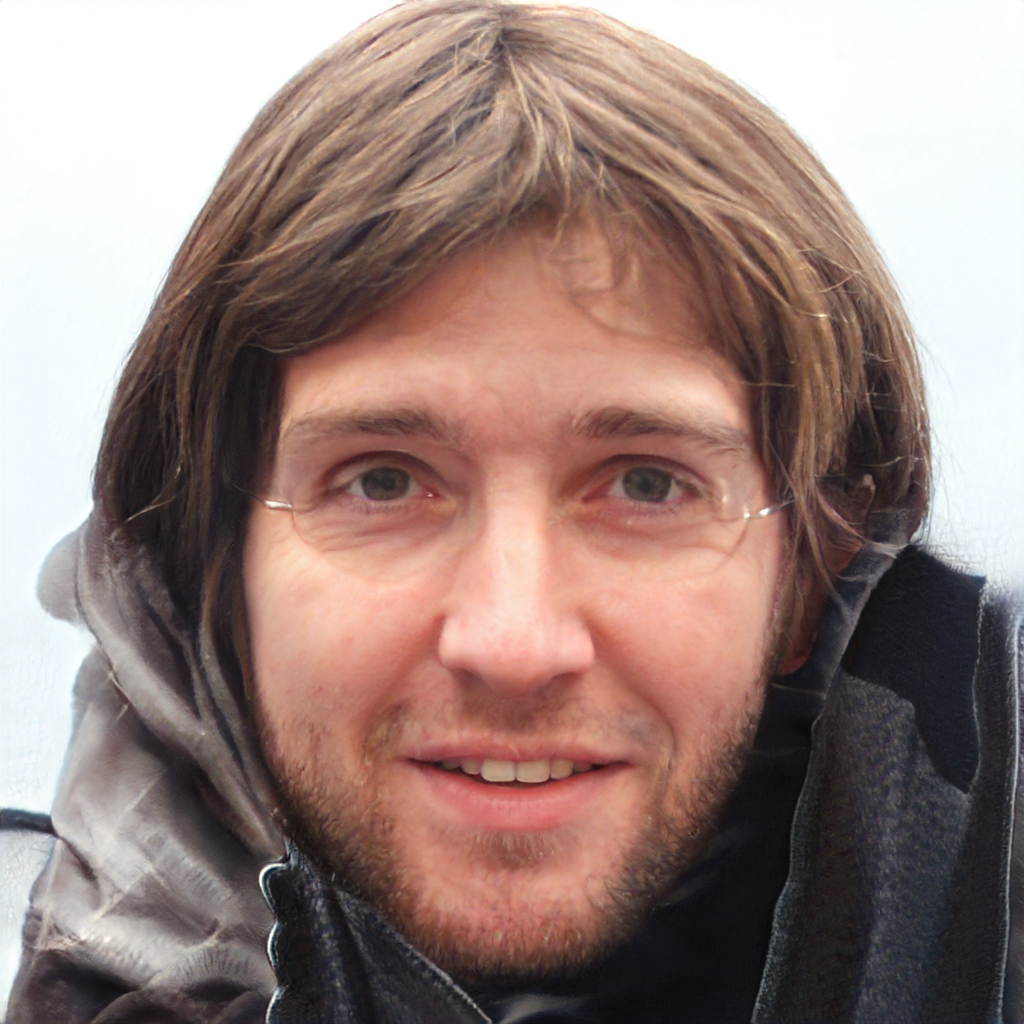
Gender: Male